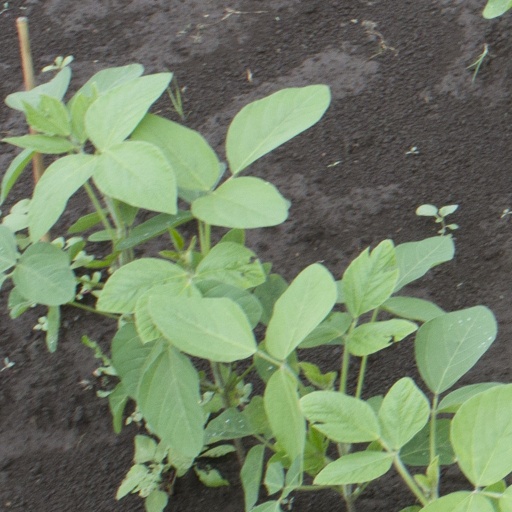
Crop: soybean